Peter Van Dievoet

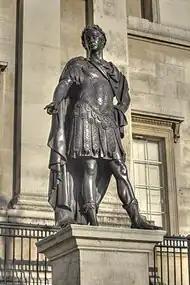
"Statue of King James II" by van Dievoet and Laurens van der Meulen, Trafalgar Square, London, 1686

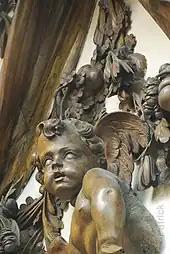
Detail of ornamentation of festoons and fruits attributed to van Dievoet (Royal Museums of Art and History).

He moved at some unknown date to England where he was a collaborator in the studio of (Rotterdam-born) English sculptor Grinling Gibbons from 1680 to 1688. Gibbons was mainly known as a sculptor for his fine carvings of floral motifs. Other experienced Flemish sculptors such as Artus Quellinus III (the son of Artus Quellinus II), John Nost, Anthony Verhuke and Laurens van der Meulen also worked in Gibbon's London workshop as "servants", i.e. collaborators. As these Flemish artists were not trainees they were never entered in the Draper's records.